Phellus

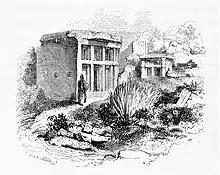
Thomas Abel Brimage Spratt's depiction of Phellus (1847)

In 1842, an expedition to Lycia, led by the English naval officer Thomas Abel Brimage Spratt, continued the work of the British naval officer Richard Hoskyn and his assistant, W.S. Harvey, in the restoration of archaeological sites discovered by the English explorer Charles Fellows.